Satoshi Hirayama

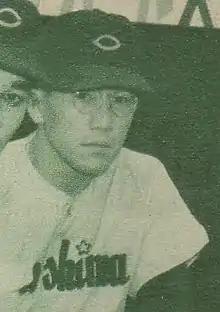
Hirayama with the Hiroshima Carp in 1956

was an American baseball player who played for the Hiroshima Carp in Japan's Central League. Hirayama was an All-Star twice in Japan.